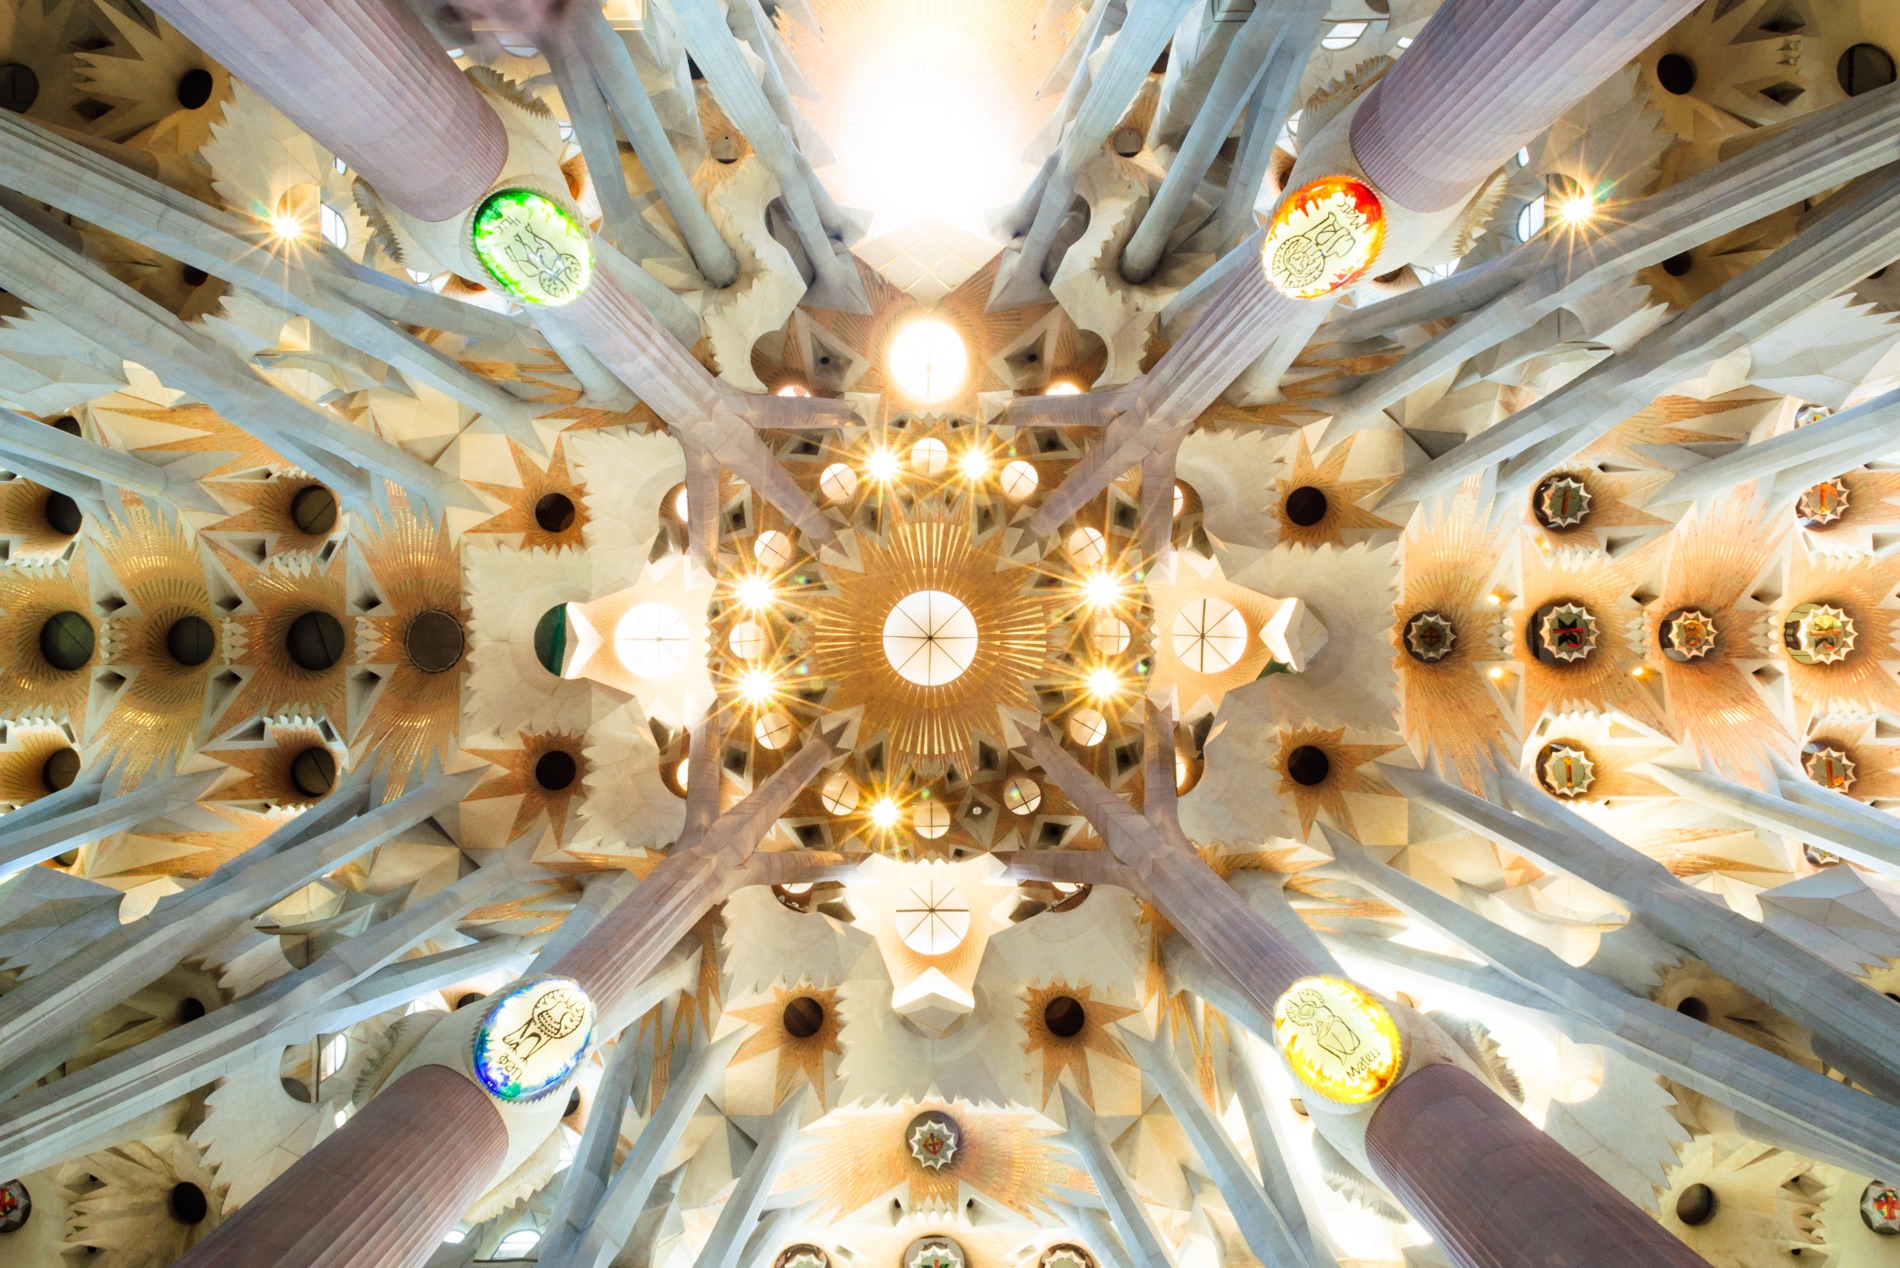
ceiling, lighting, design, symmetry, light fixture, chandelier